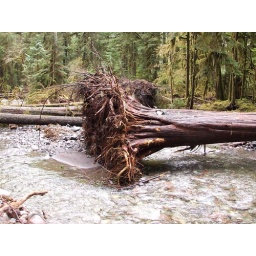
Root ball of tree destroyed in the November 06 storms